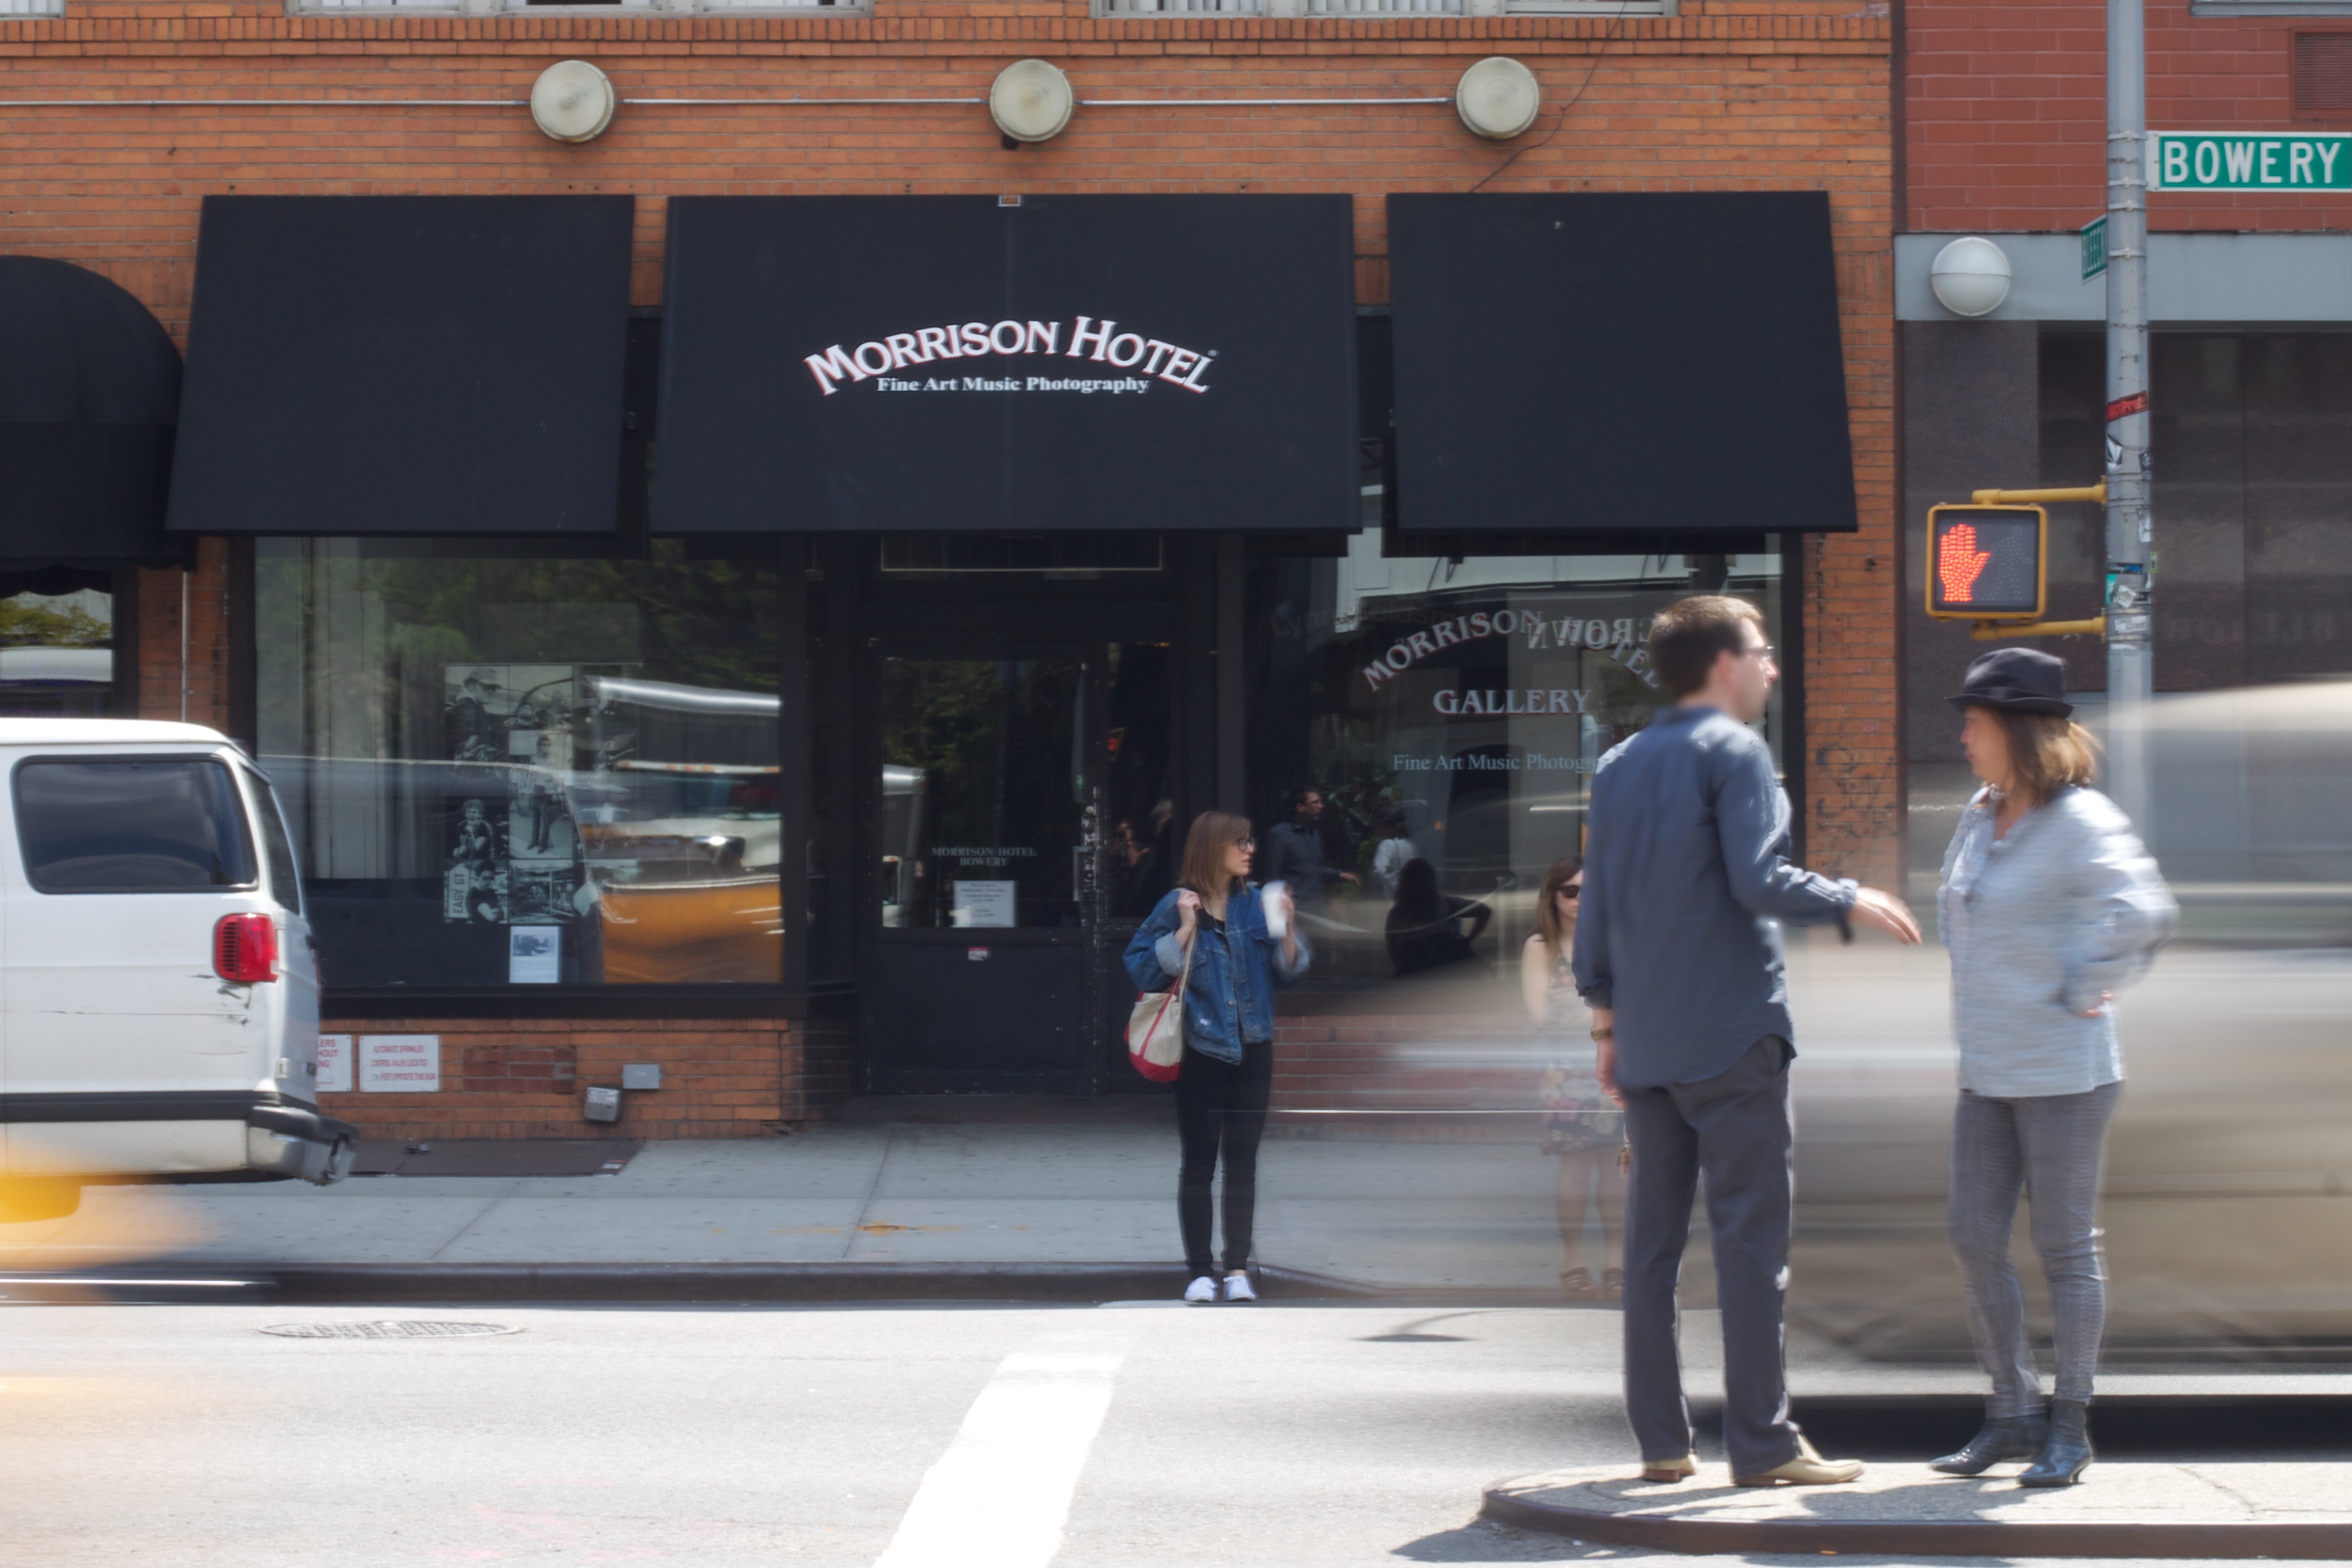
pedestrian, road, street, transport, vehicle, infrastructure, sixwordstory